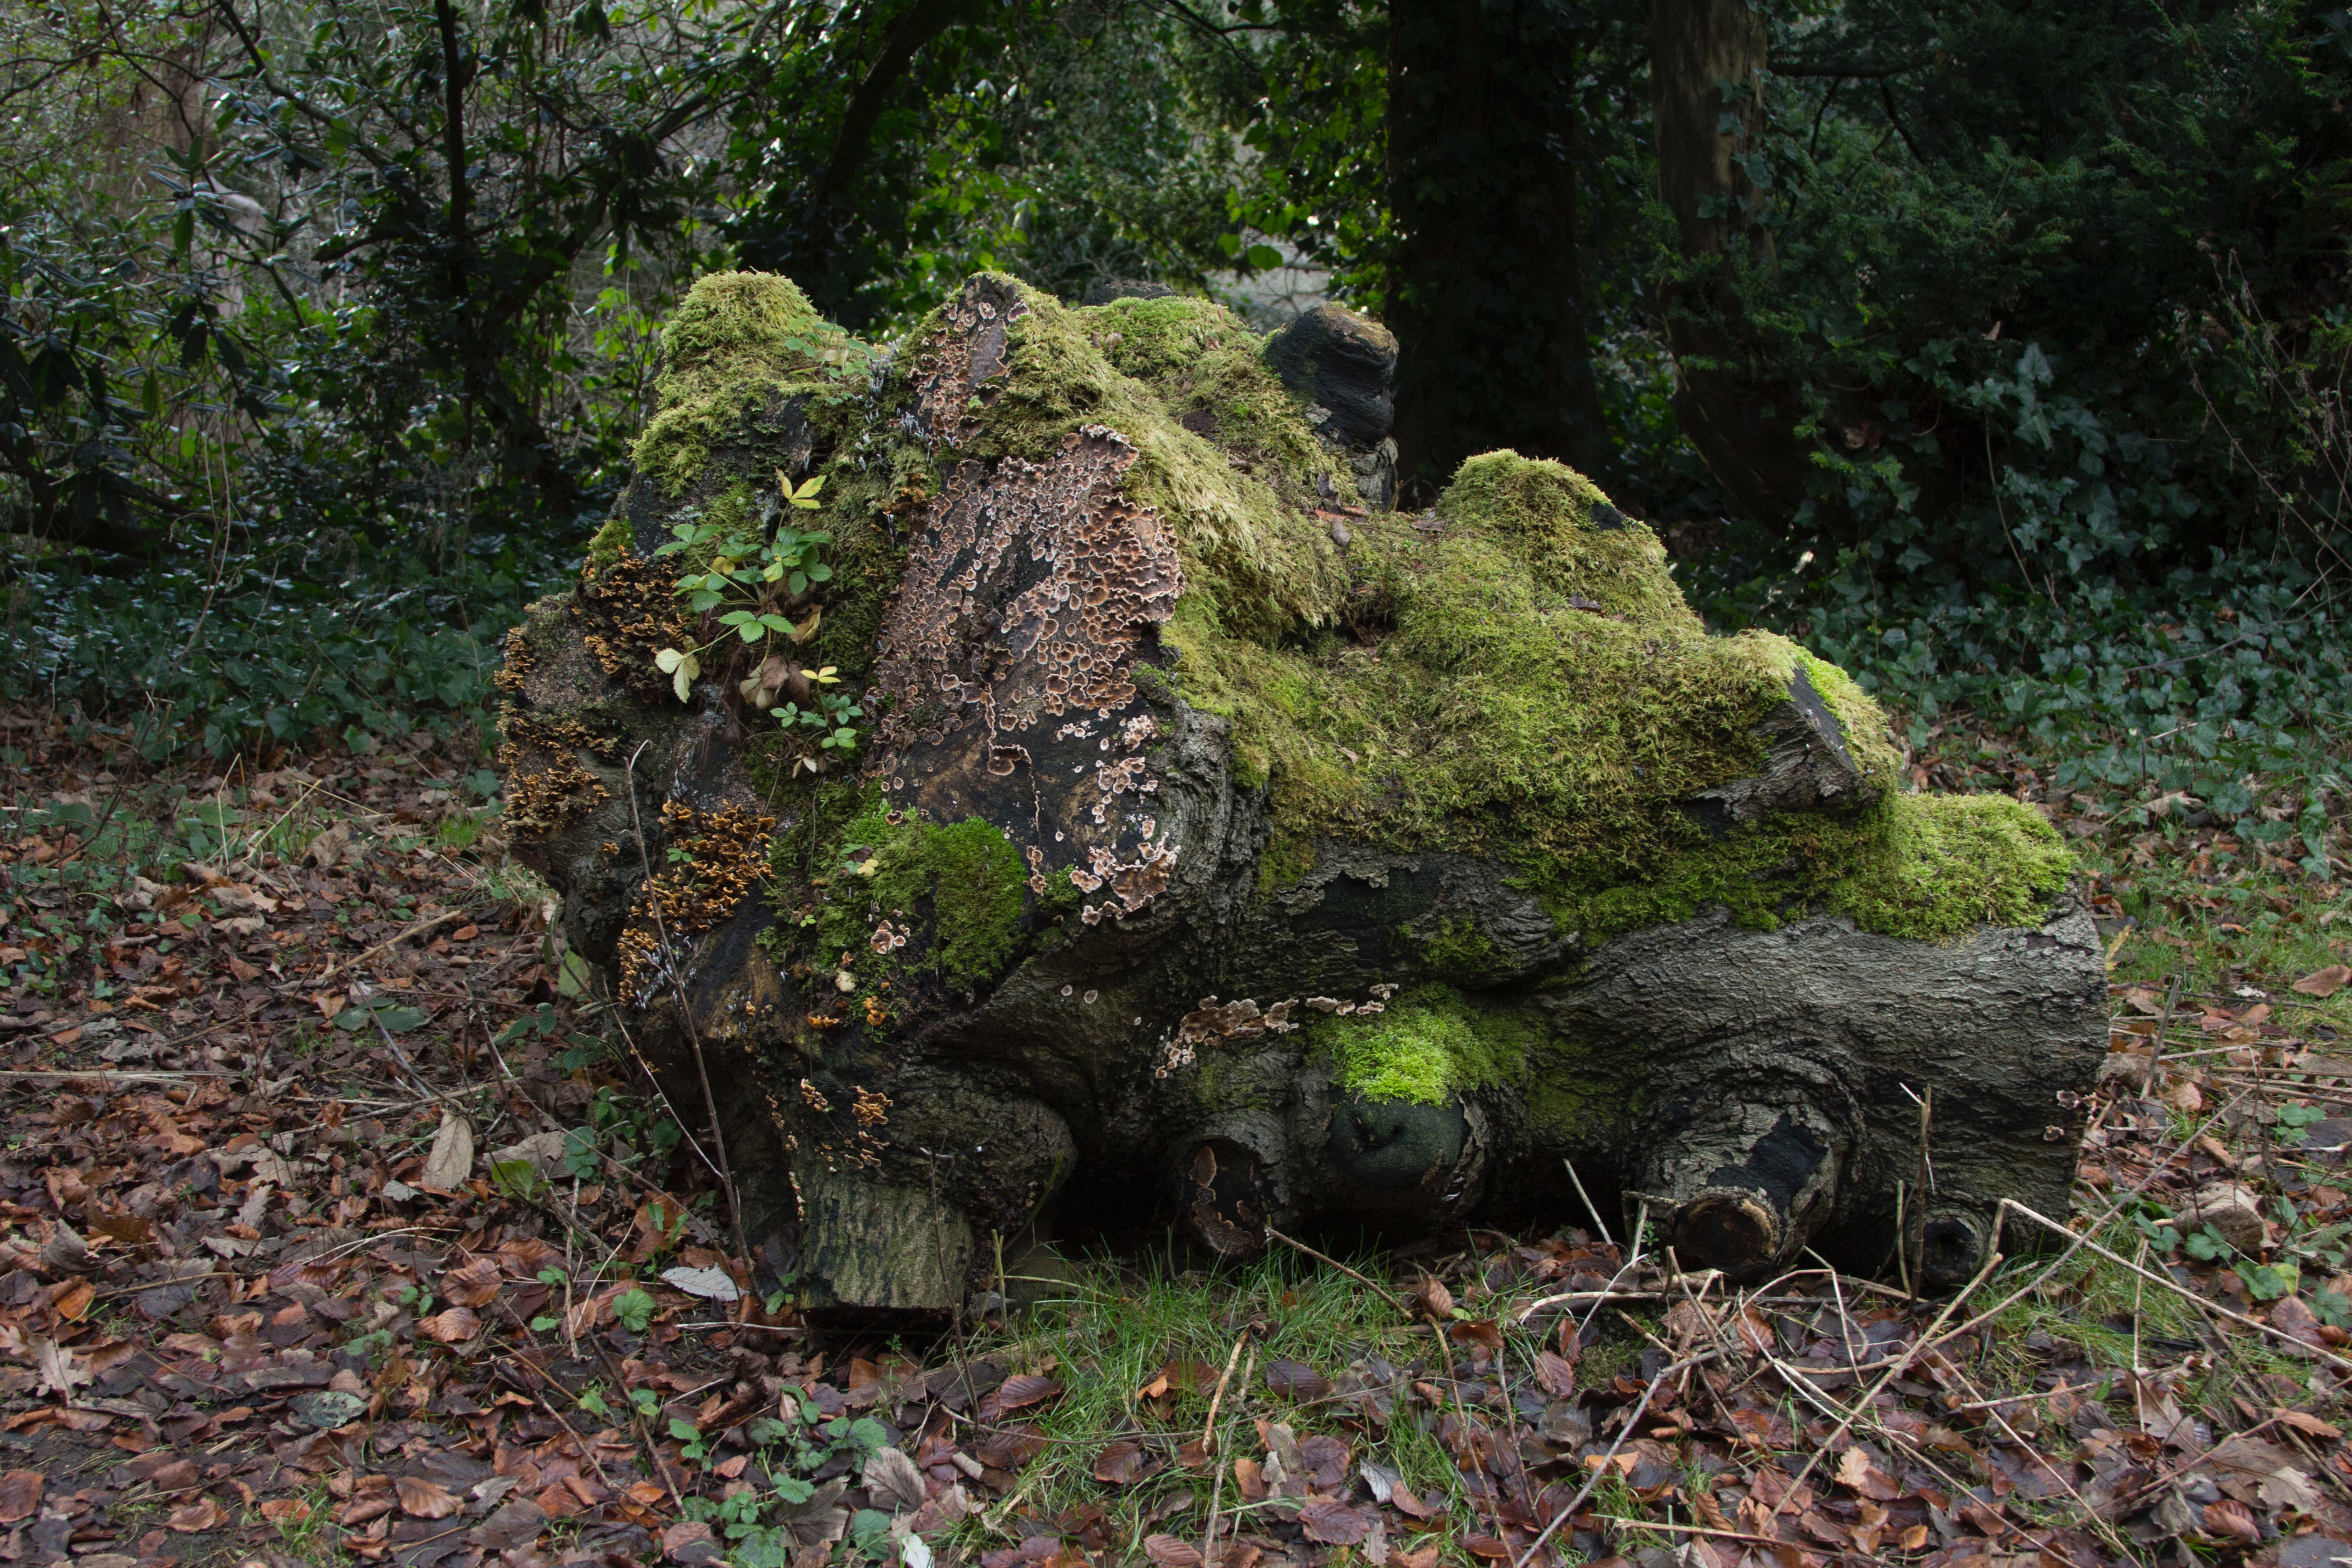
rock, natural environment, tree, forest, natural landscape, nature reserve, woodland, old growth forest, plant, grass, trunk, landscape, rainforest, moss, jungle, non vascular land plant, outcrop, bedrock